Jamaican dollar

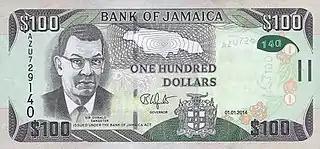
$100 with Sir Donald Sangster

$50 (Front: The Right Excellent Samuel Sharpe, National Hero; Back: Doctor's Cave Beach, Montego Bay)